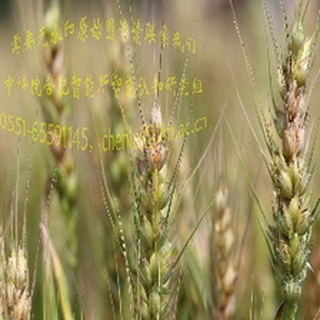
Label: wheat_fusarium_head_blight